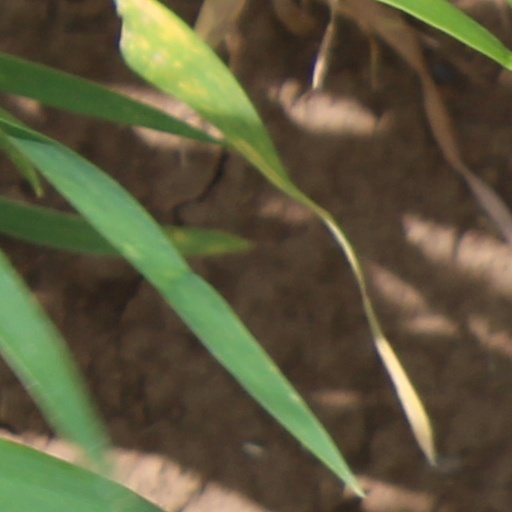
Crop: wheat